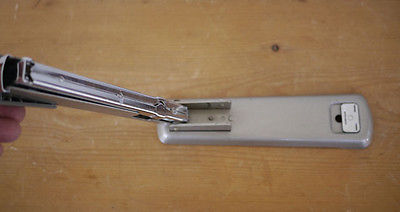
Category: stapler